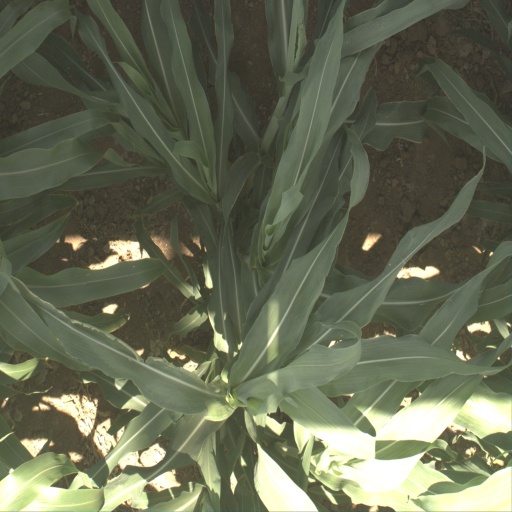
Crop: sorghum